Cassandra (film)

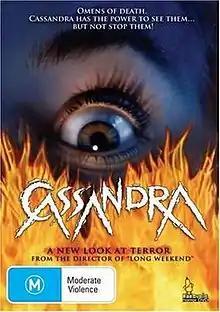
DVD cover

Cassandra is a 1987 Australian horror film directed by Colin Eggleston.